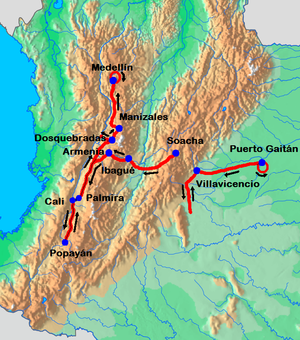
Le Tour de Colombie 2012 a lieu du 12 juin au 24 juin 2012. Il est inscrit au calendrier de l'UCI America Tour 2012. Cette 62ᵉ édition est remportée par Félix Cárdenas.